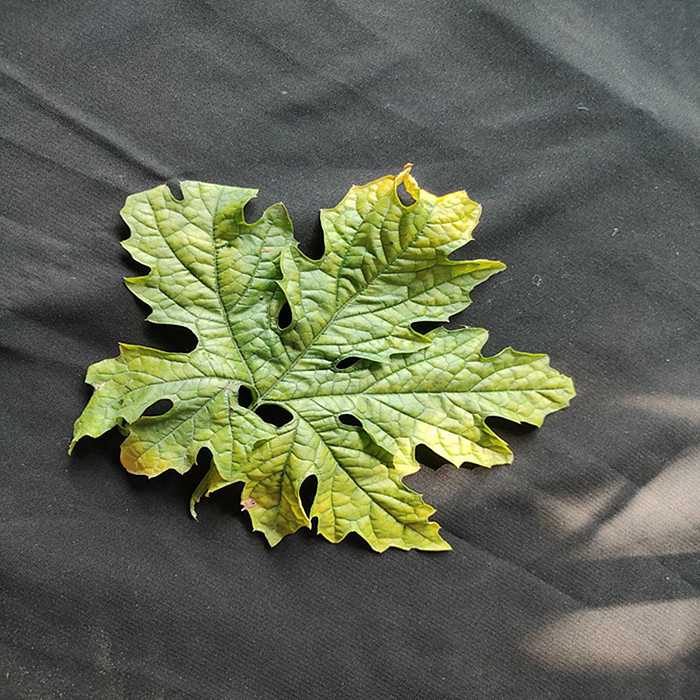
Plant: Bitter Gourd
Label: Mosaic virus